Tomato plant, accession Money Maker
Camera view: bottom (45 deg); turntable rotation: 270 degrees
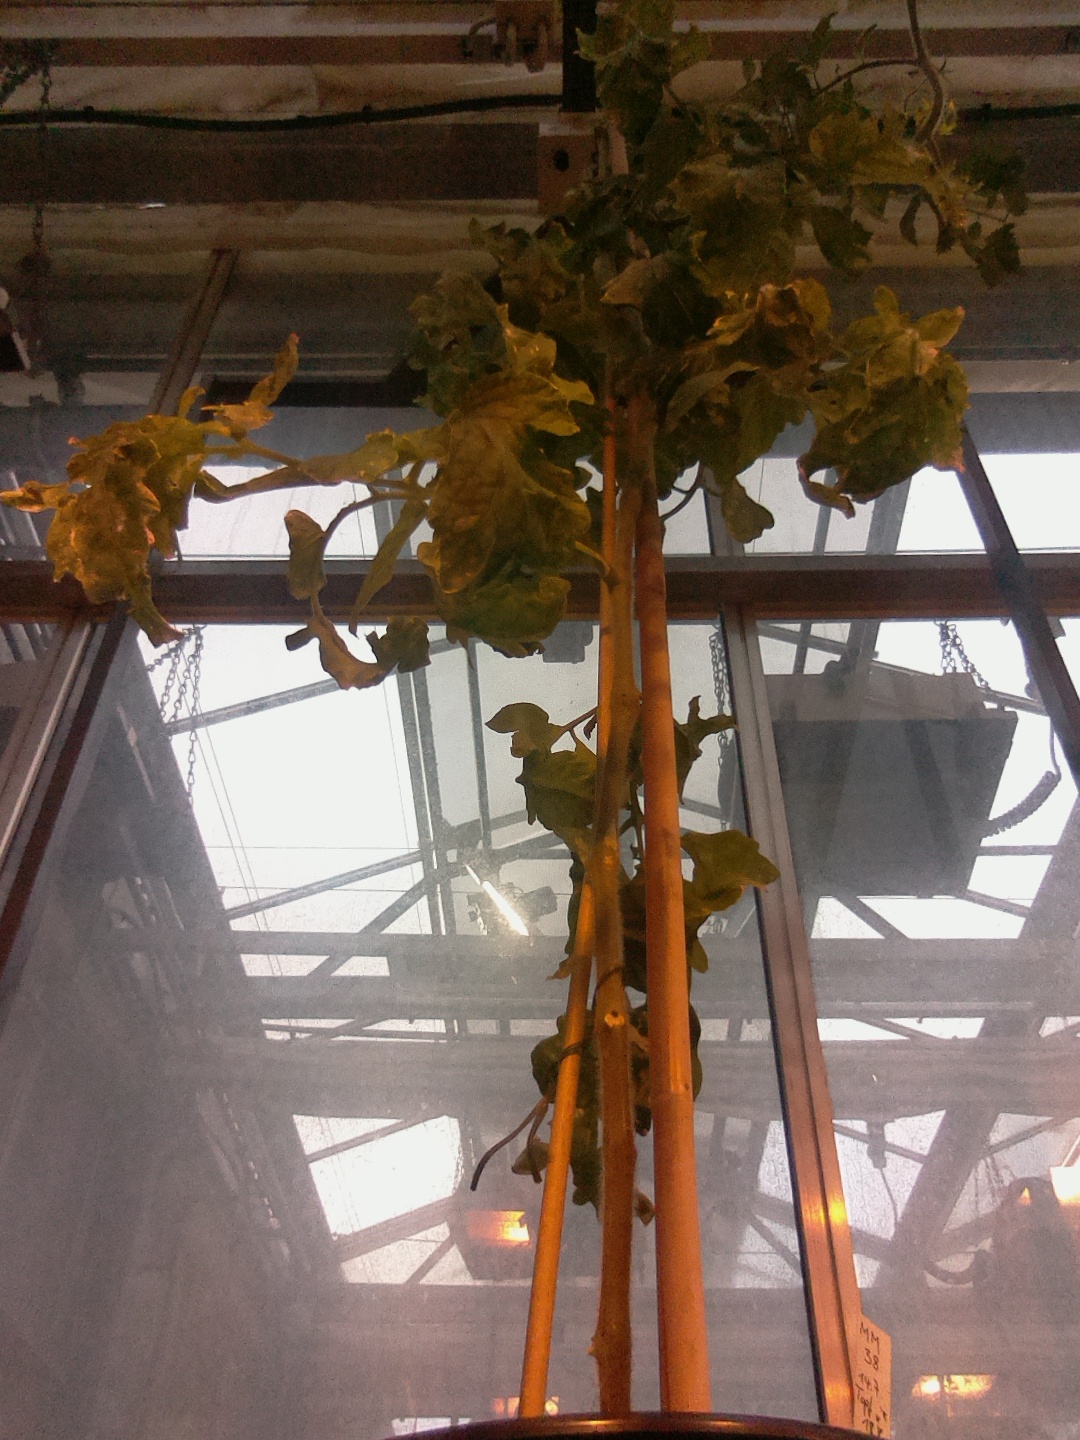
BBCH growth stage 78: 80% -90% of final fruit size